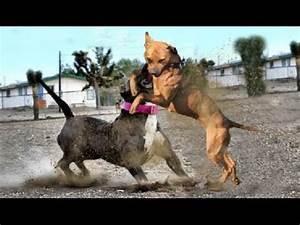
dog